People's Park (Shanghai)

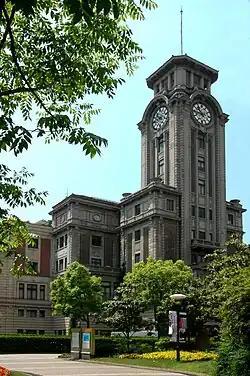
Former Shanghai Race Club building

The park is built on the grounds of the former Shanghai Race Club, which was established by the British in 1862. It was the leading horse racing track in East Asia, and a popular place for the Chinese and the British for gambling on horse racing. The club building, built in 1933, became a landmark in downtown Shanghai.